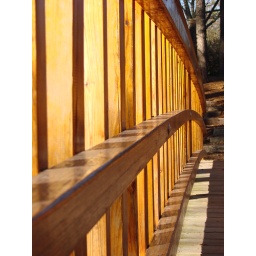
A wooden bridge over a stream in a garden.